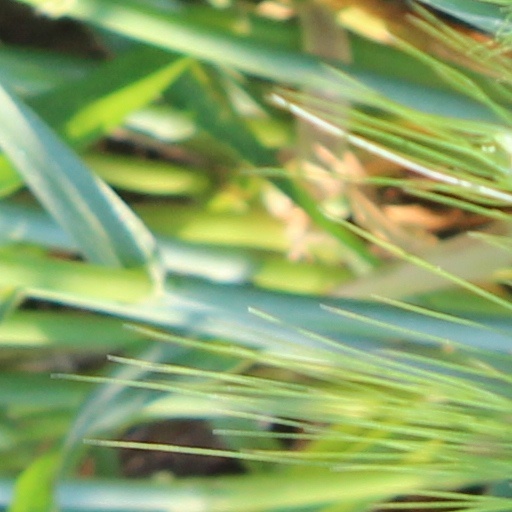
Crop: wheat